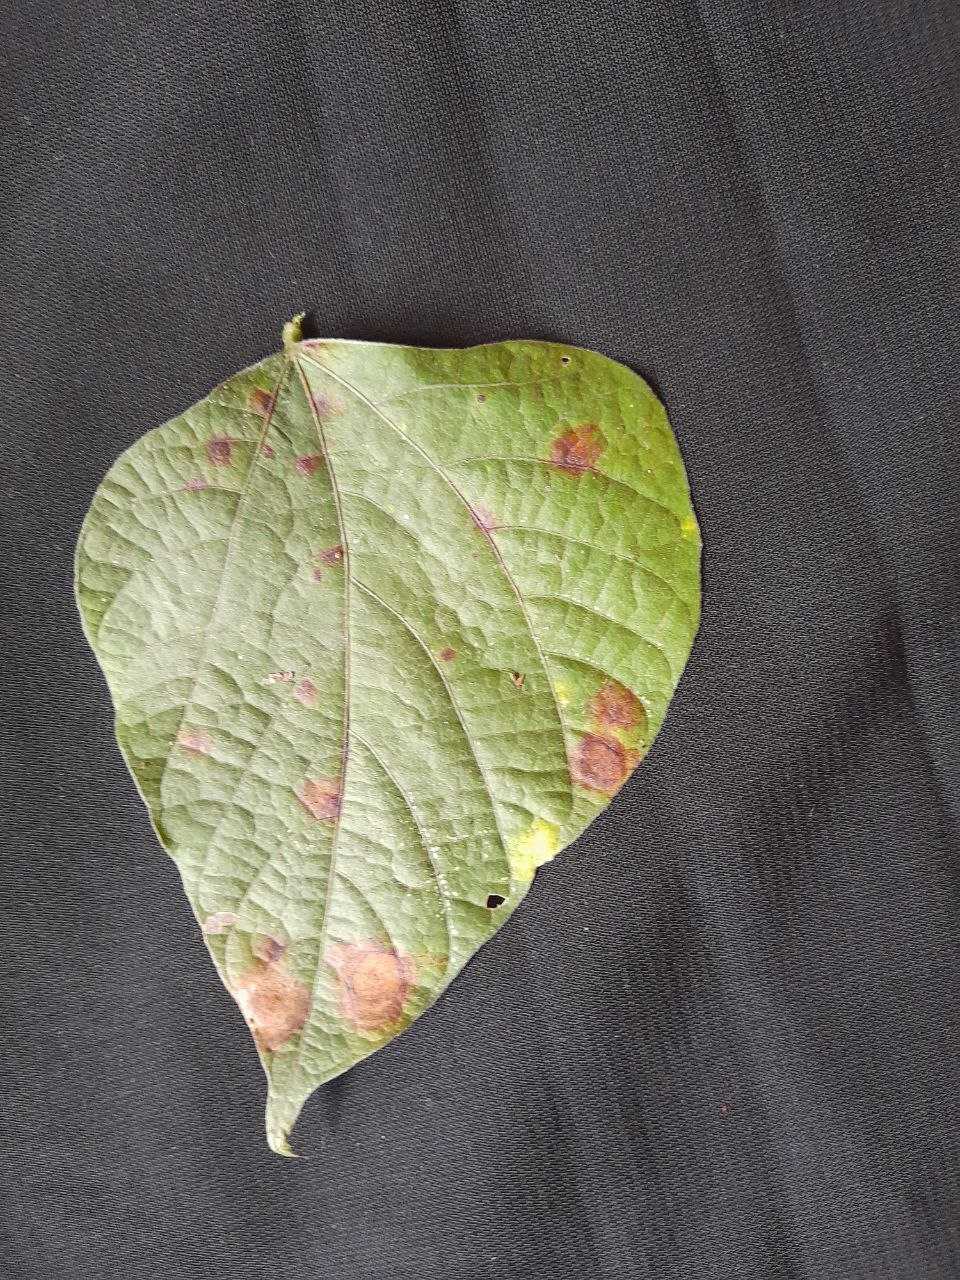
Crop: bean
Leaf condition: Rust